Four-eyed fish

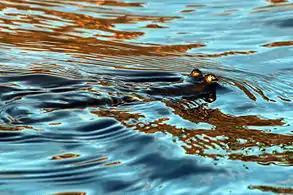
Four-eyed fish ("Anableps anableps"), Trinidad

Four-eyed fish spend most of their time at the surface of the water. Their diet mostly consists of terrestrial insects which are readily available at the surface, however they may consume other foods such as other invertebrates, diatoms, and small fishes.